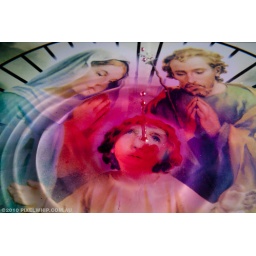
experimental series created using glass printed icon image immersed in water &amp;amp; attacked with an eyedropper full of blood.